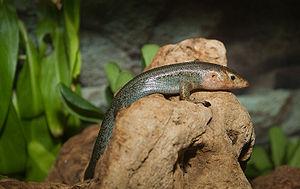
Plestiodon longirostris est une espèce de sauriens de la famille des Scincidae.